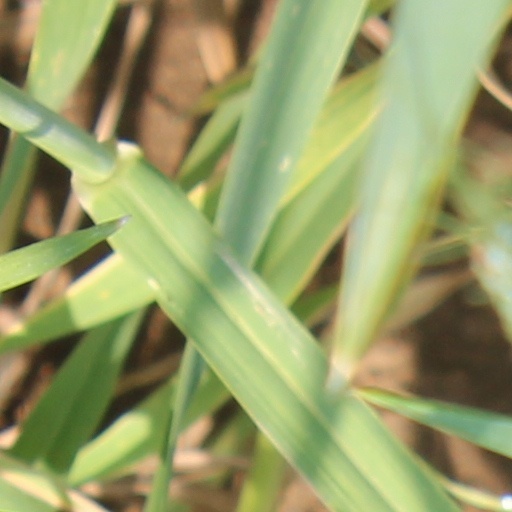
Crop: wheat